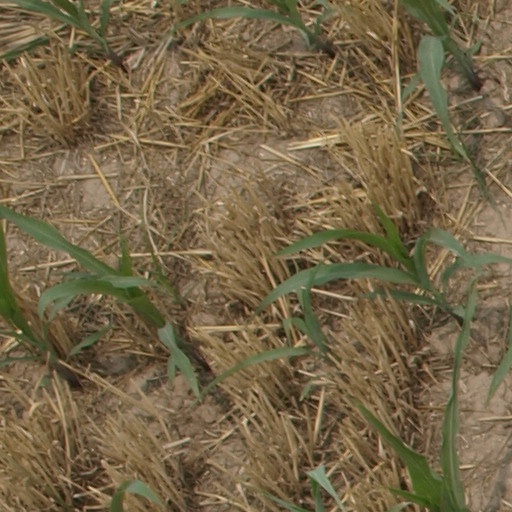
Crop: maize; corn